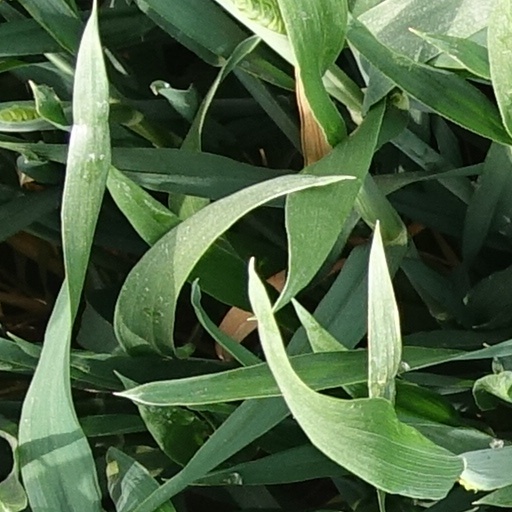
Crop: wheat